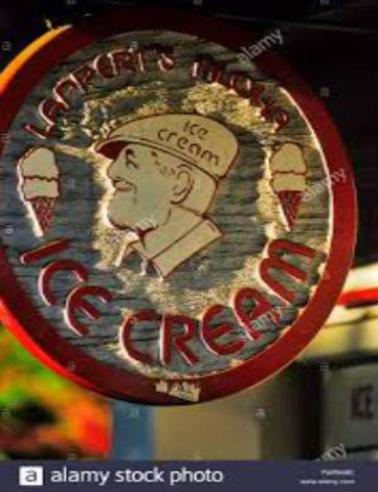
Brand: lappert's
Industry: Food